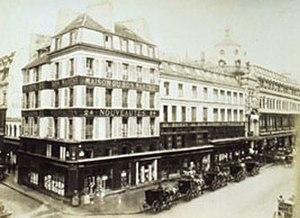
Un centre commercial, parfois désigné, notamment au Canada francophone, par l'anglicisme centre d'achat, est un bâtiment qui comprend, sous un même toit, un ensemble de commerces de détail logés dans des galeries couvertes qui abritent les clients des intempéries.